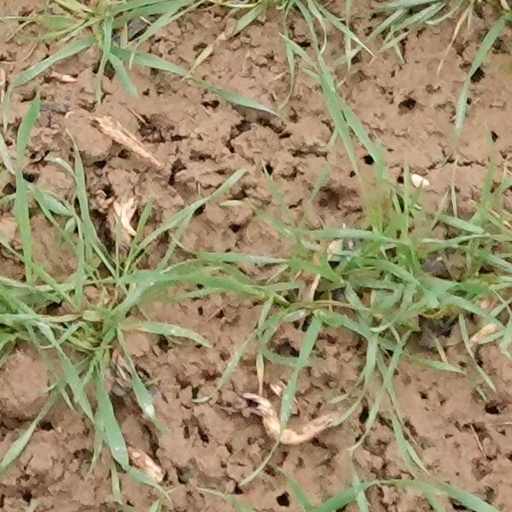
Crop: wheat